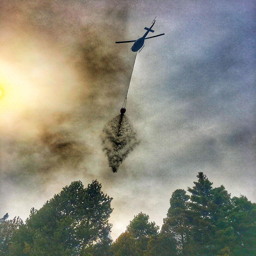
a helicopter drops water on the complex .